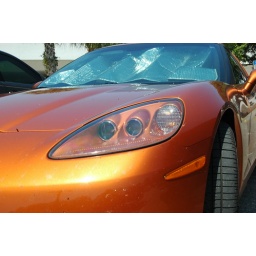
DR1VEN was the license plate so i didn't do the owner a favor by cleaning the car